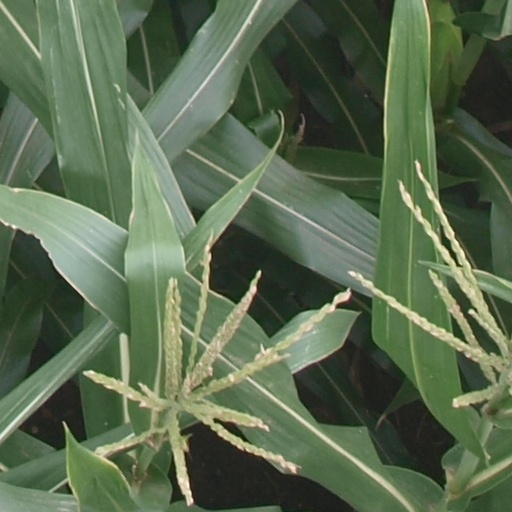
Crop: maize; corn